Bichon

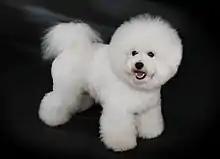

The Bichon Frisé, formally known as the Bichon Tenerife, Tenerife dog or Canary Island lap dog, was bred on the island of Tenerife; it was believed to be descended from bichon-type dogs introduced from Spain in the 16th century. From the Canary Islands, the breed was imported back to the Continent where it became the sometimes favourite of the European courts, its fortunes depending upon the fashions of the time; during an ebb in the breed's popularity it found its way into a number of circuses, performing throughout Europe with organ grinders. The breed again fell out of favour from the end of the 19th century and it was due to the efforts of Belgian and French enthusiasts in the 1930s that rescued it from extinction, which is why it is today recognised as a Franco-Belgian dog breed.